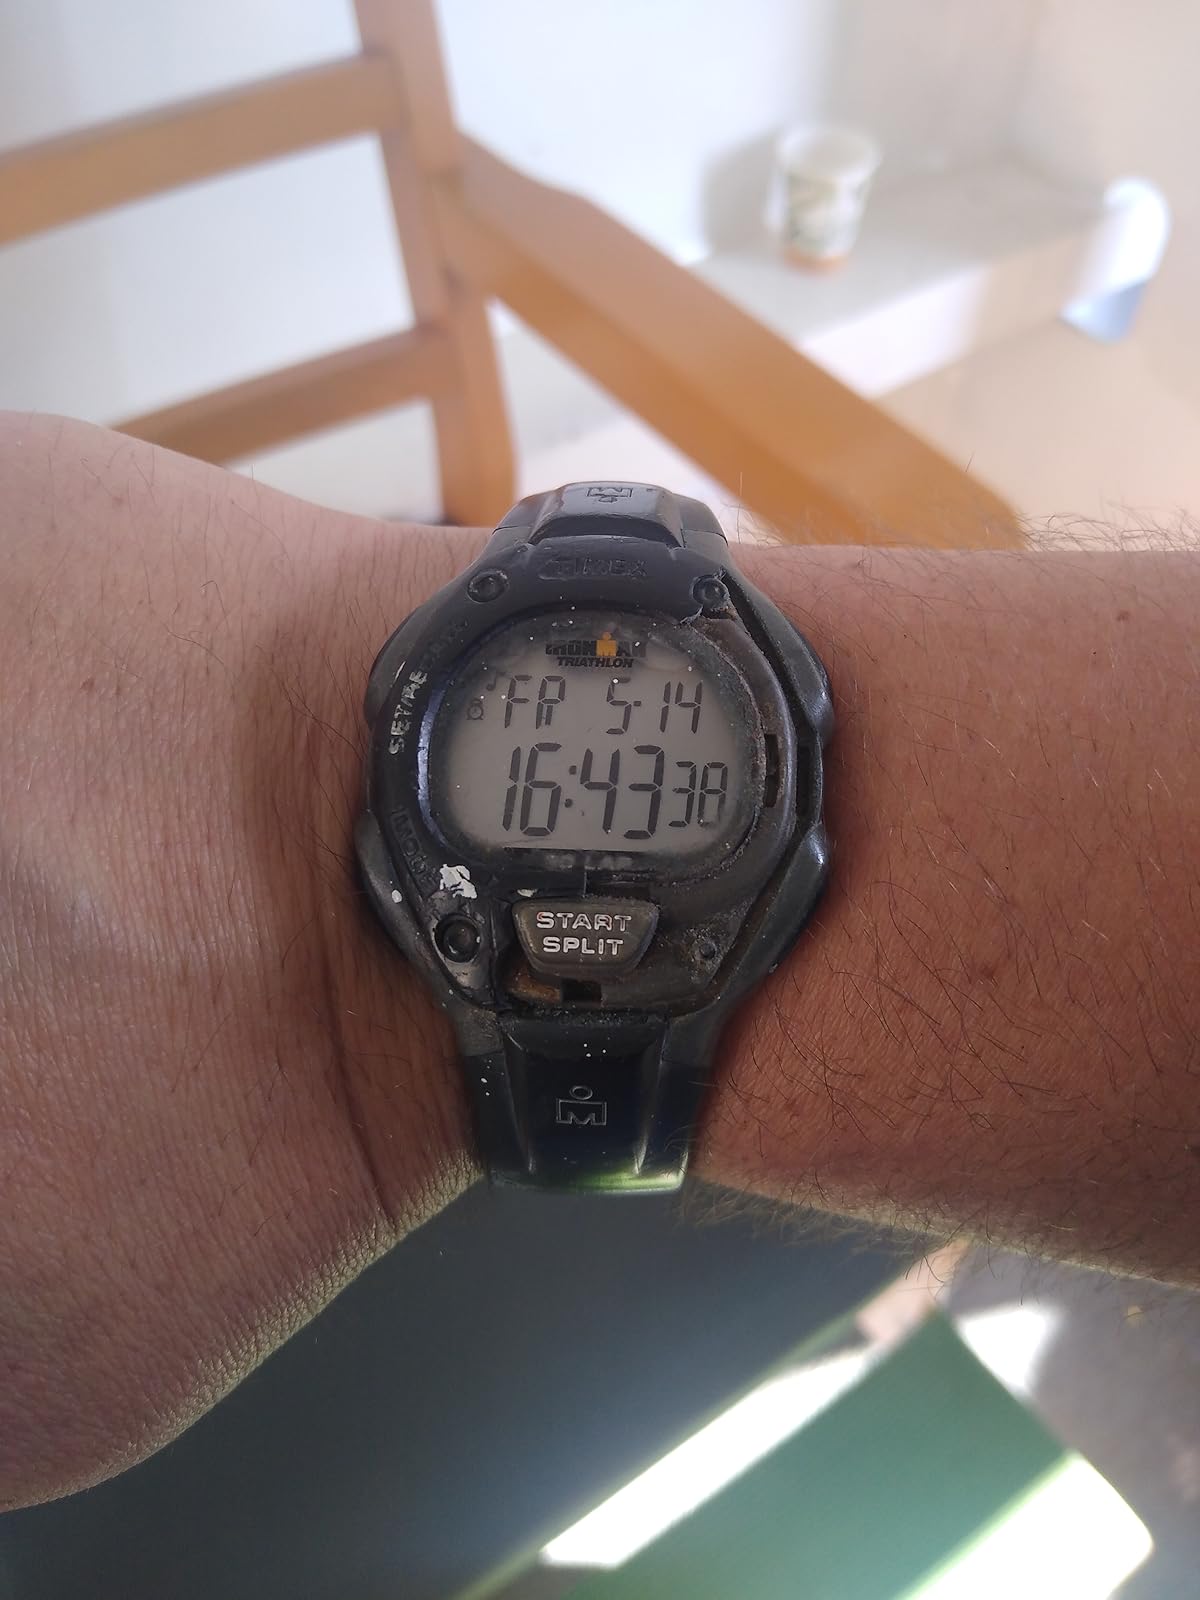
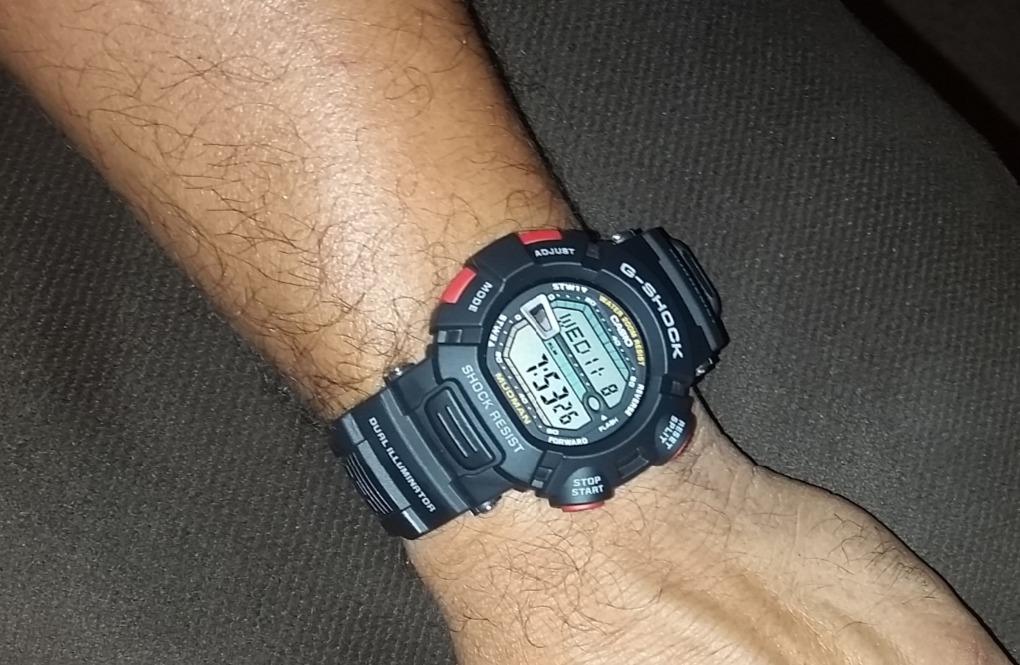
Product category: accessories_watch
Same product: no